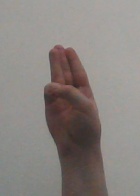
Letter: thaa